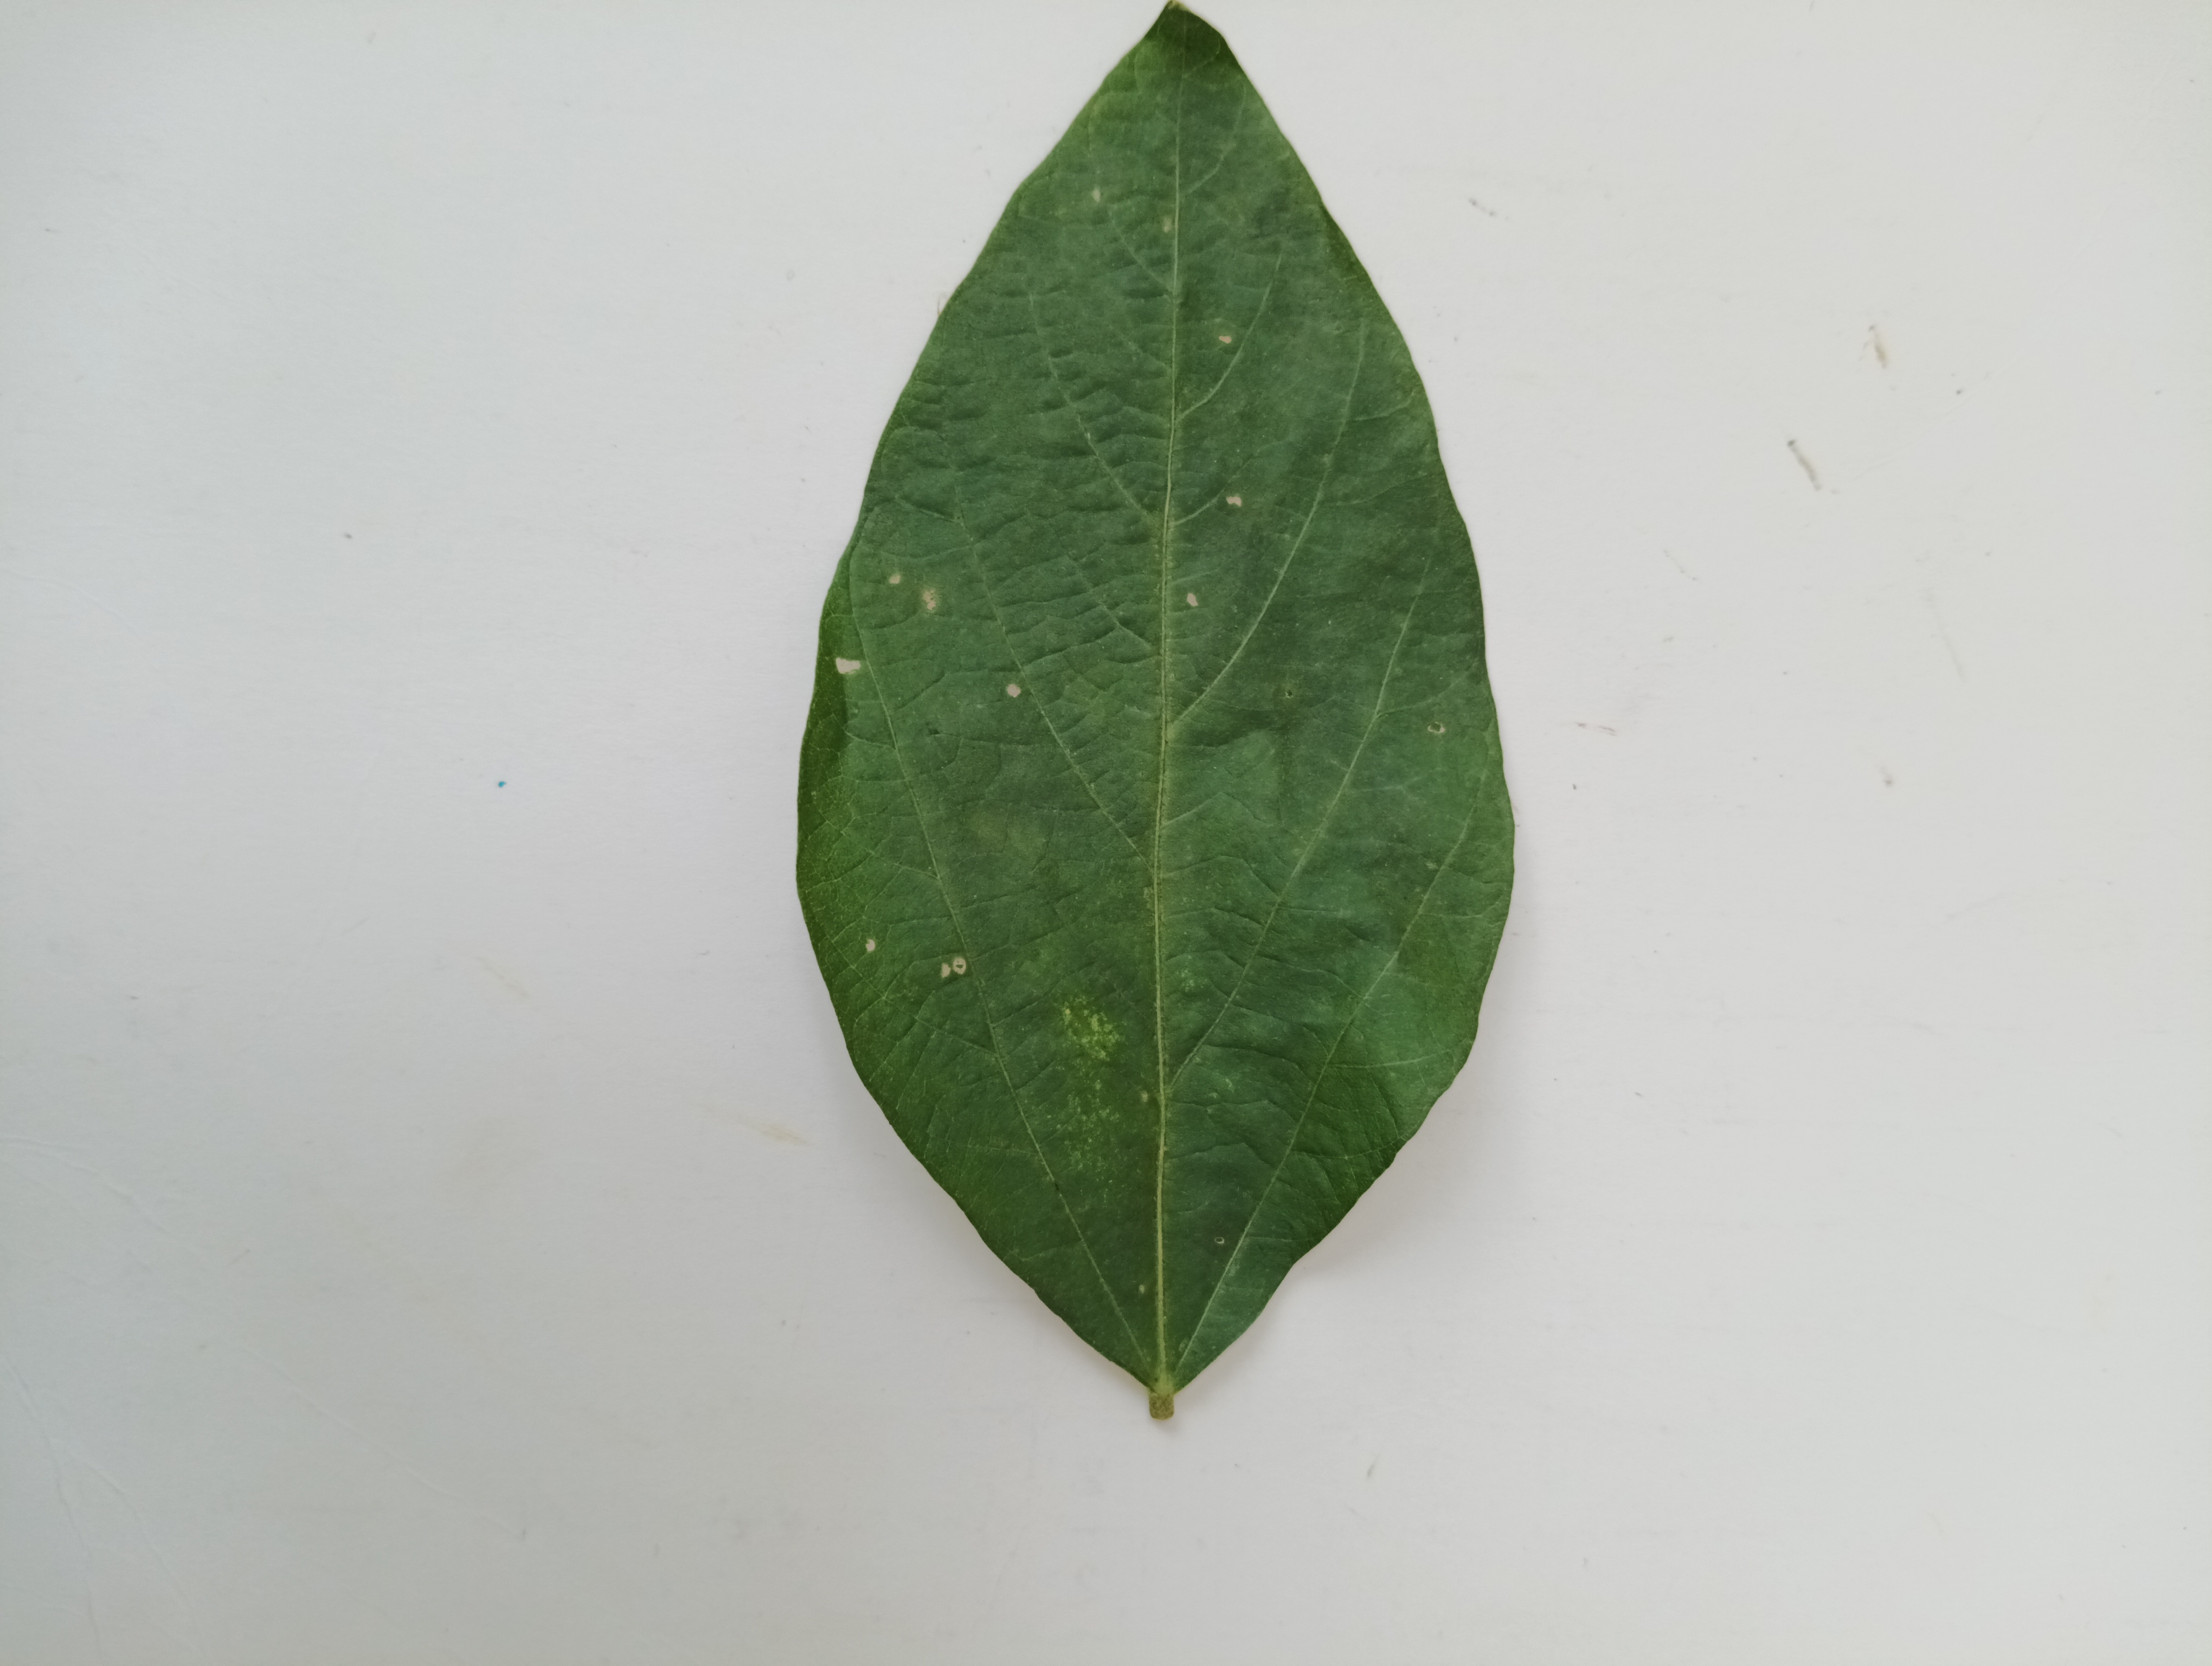
Label: Bacterial leaf Blight